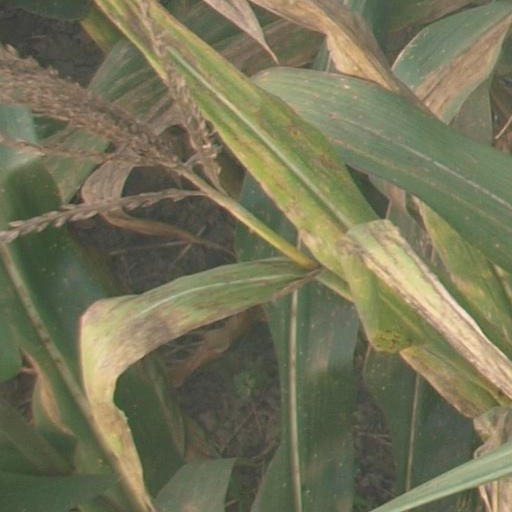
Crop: maize; corn